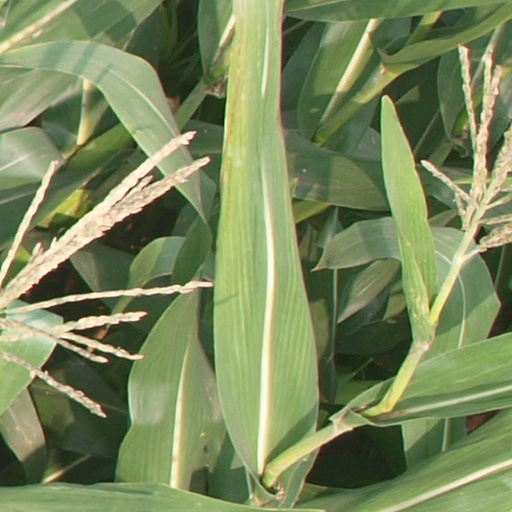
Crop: maize; corn